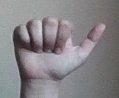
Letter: dhad